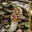
Label: mushroom